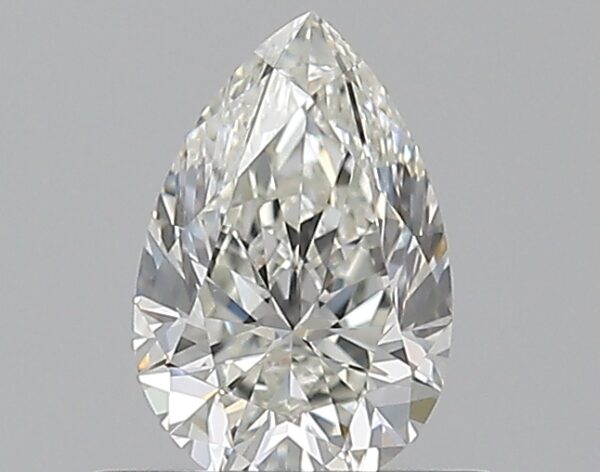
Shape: pear
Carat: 0.5
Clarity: VS1
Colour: I
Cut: VG
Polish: EX
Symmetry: VG
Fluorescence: N
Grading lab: GIA
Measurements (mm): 6.56 x 4.31 x 2.83